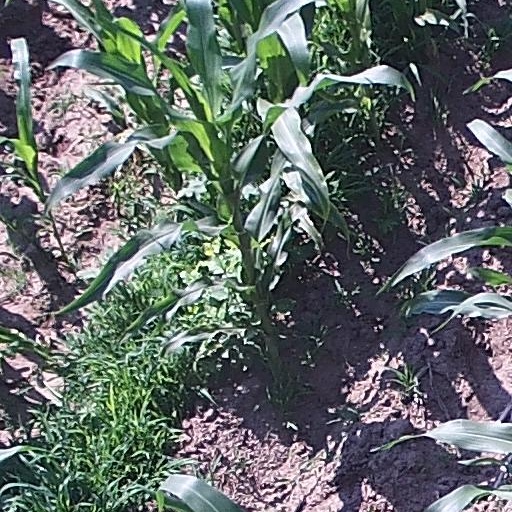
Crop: maize; corn